129 (barge)

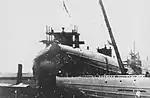
"129", with the whaleback steamer "Christopher Columbus" visible on the right

"129" (also known as "Barge 129" or "No.129") was constructed between 1892 and 1893 in Superior, Wisconsin, (or West Superior, Wisconsin), by the American Steel Barge Company. Her first hull frames were laid down on December 5, 1892. She was launched on May 13, 1893. "129" was the first of six identical whaleback barges launched in spring and summer of 1893. "129" and her sister ships ("130", "131", "132", "133" and "134") were the only whalebacks built by the American Steel Barge Company in 1893. She had an overall length ( between perpendiculars), a beam of and a depth of . She had a gross tonnage of 1,310 (or 1,311) tons and a net tonnage of 1,265 (or 1,266) tons. She was an unrigged barge and was towed by a steam-powered ship.